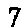
Label: 7